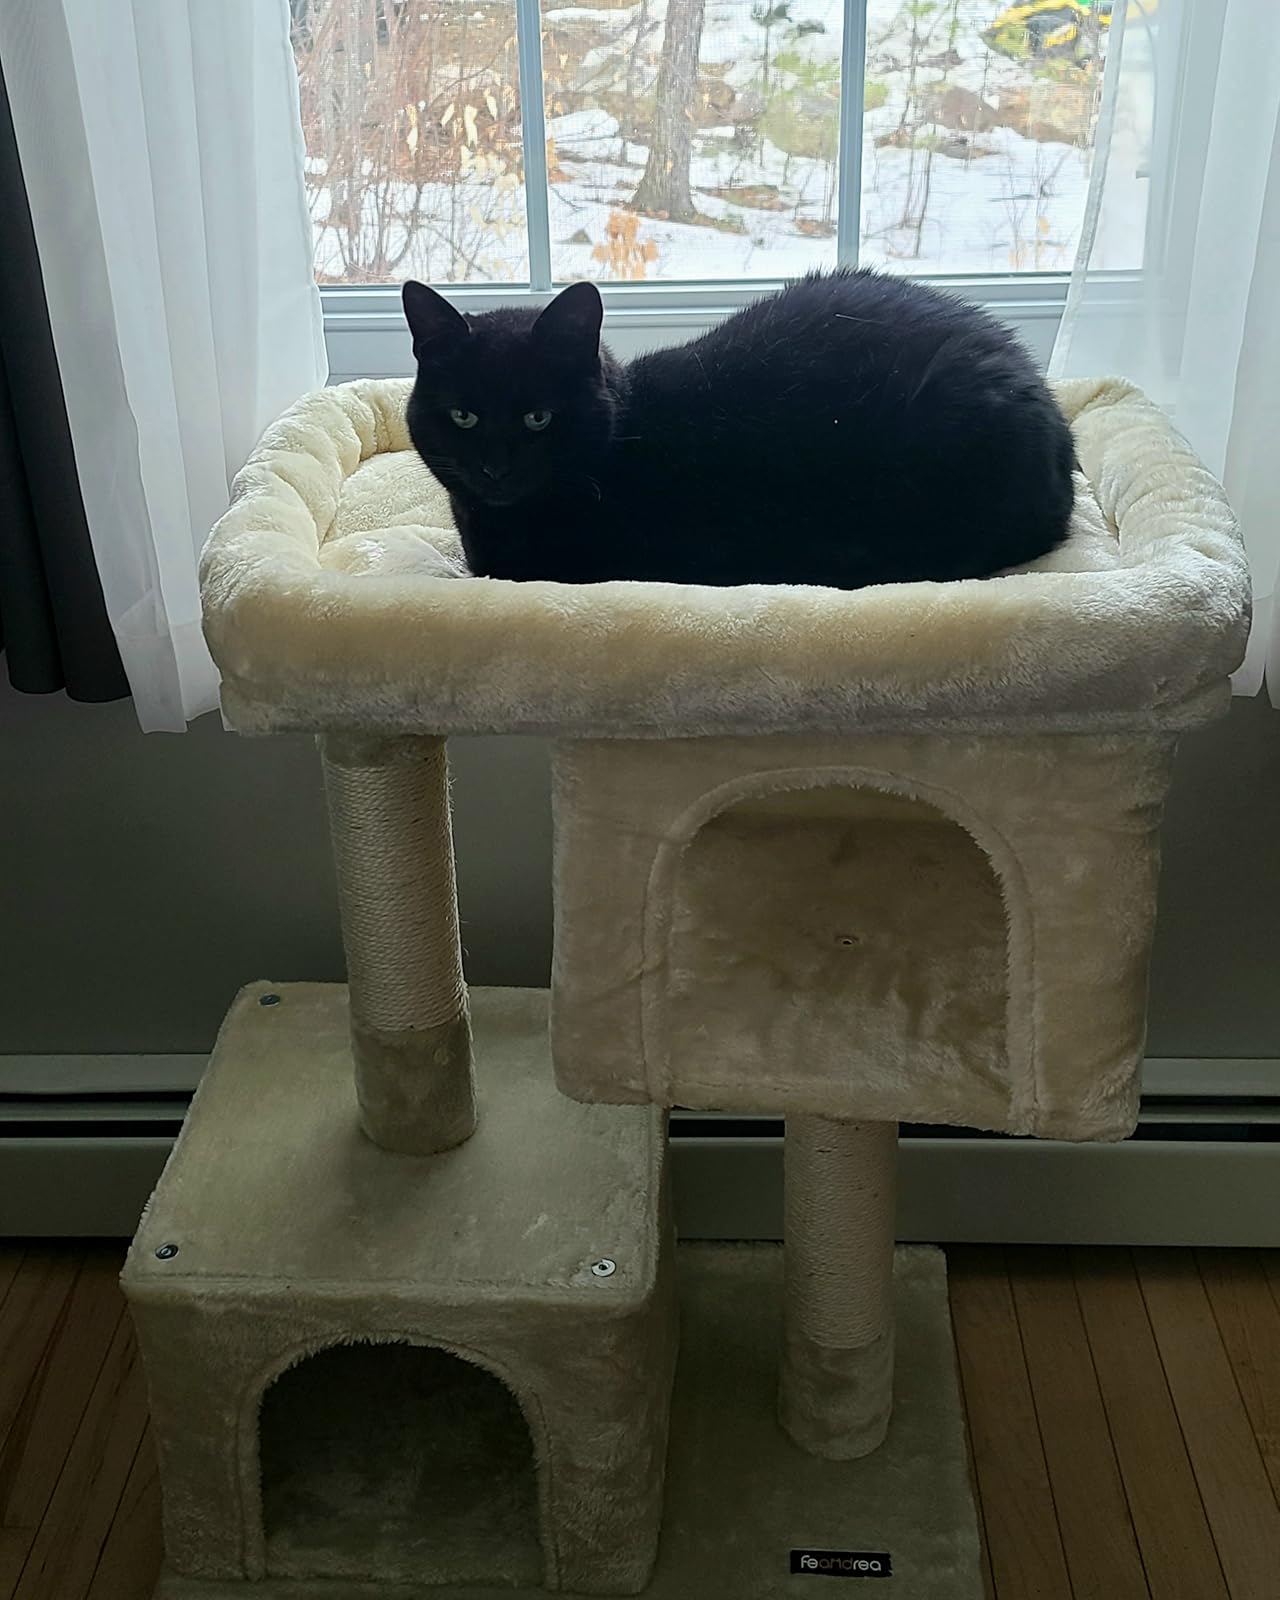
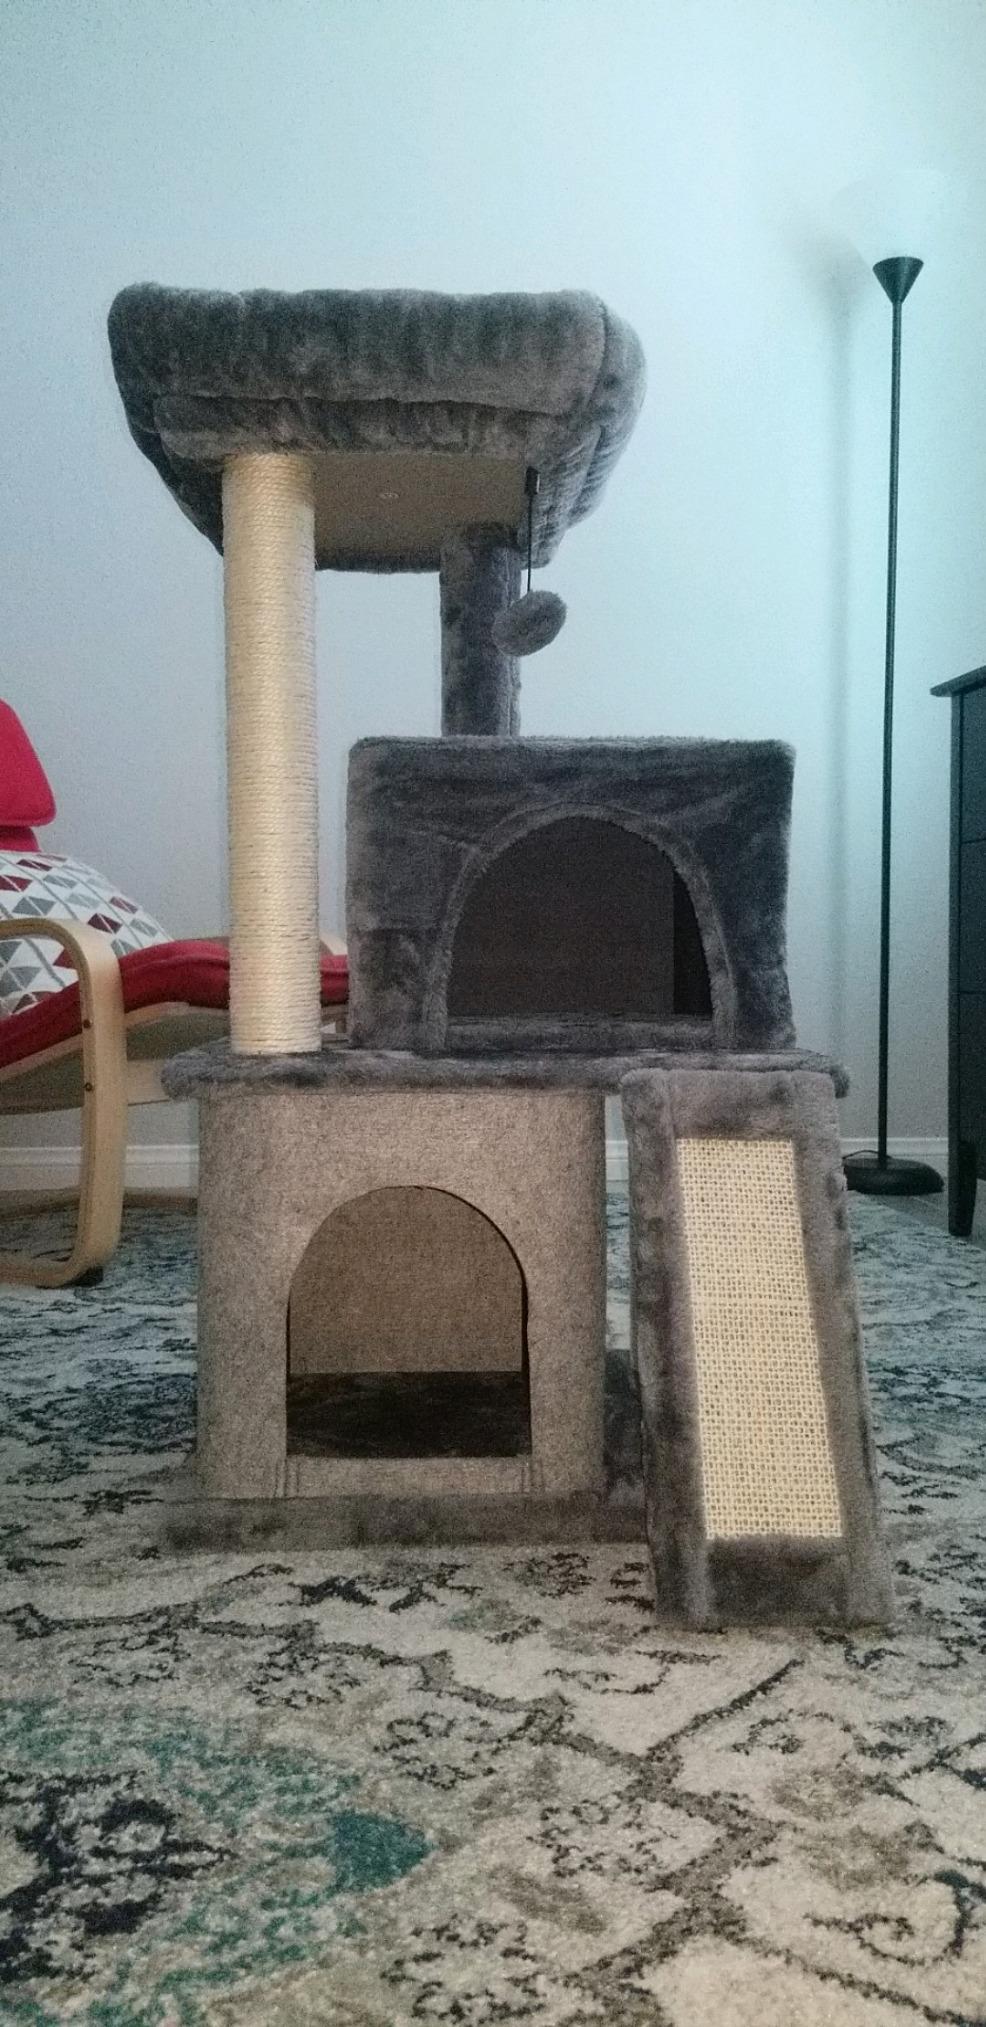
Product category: items_cat tree
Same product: no